King of Pro-Wrestling (2017)

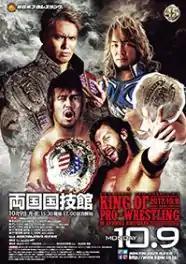
Promotional poster for the event, featuring Kazuchika Okada, Hiroshi Tanahashi, Tetsuya Naito and Kenny Omega

King of Pro-Wrestling (2017) was a professional wrestling event promoted by New Japan Pro-Wrestling (NJPW), which took place on October 9, 2017, in Tokyo at Ryōgoku Kokugikan. This was the sixth event under the King of Pro-Wrestling branding.